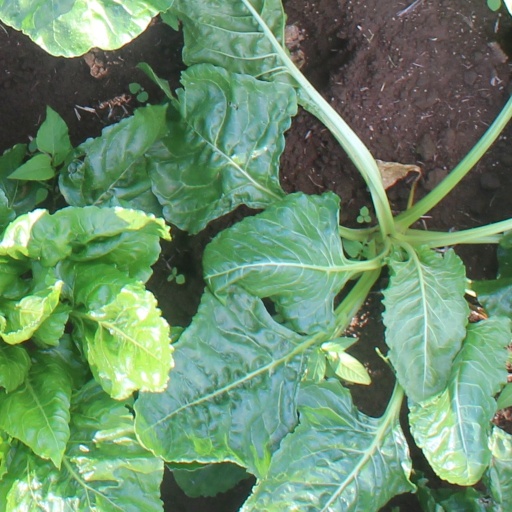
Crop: sugar beet